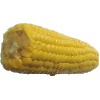
Label: corn